Anglian collection

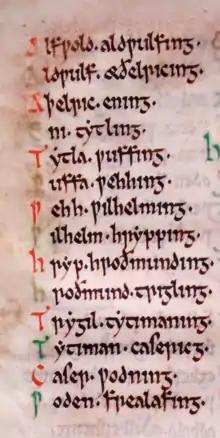
Lineage of East Anglian king Ælfwald from the "Textus Roffensis", version R of the "Anglian Collection".

The Anglian collection is a collection of Anglo-Saxon royal genealogies and regnal lists. These survive in four manuscripts; two of which now reside in the British Library. The remaining two belong to the libraries of Corpus Christi College, Cambridge and Rochester Cathedral, the latter now deposited with the Medway Archives.